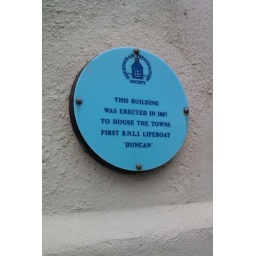
Sheringham Preservation Society. This building was erected in 1867 to house the towns first R.N.L.I. lifeboat 'Duncan'